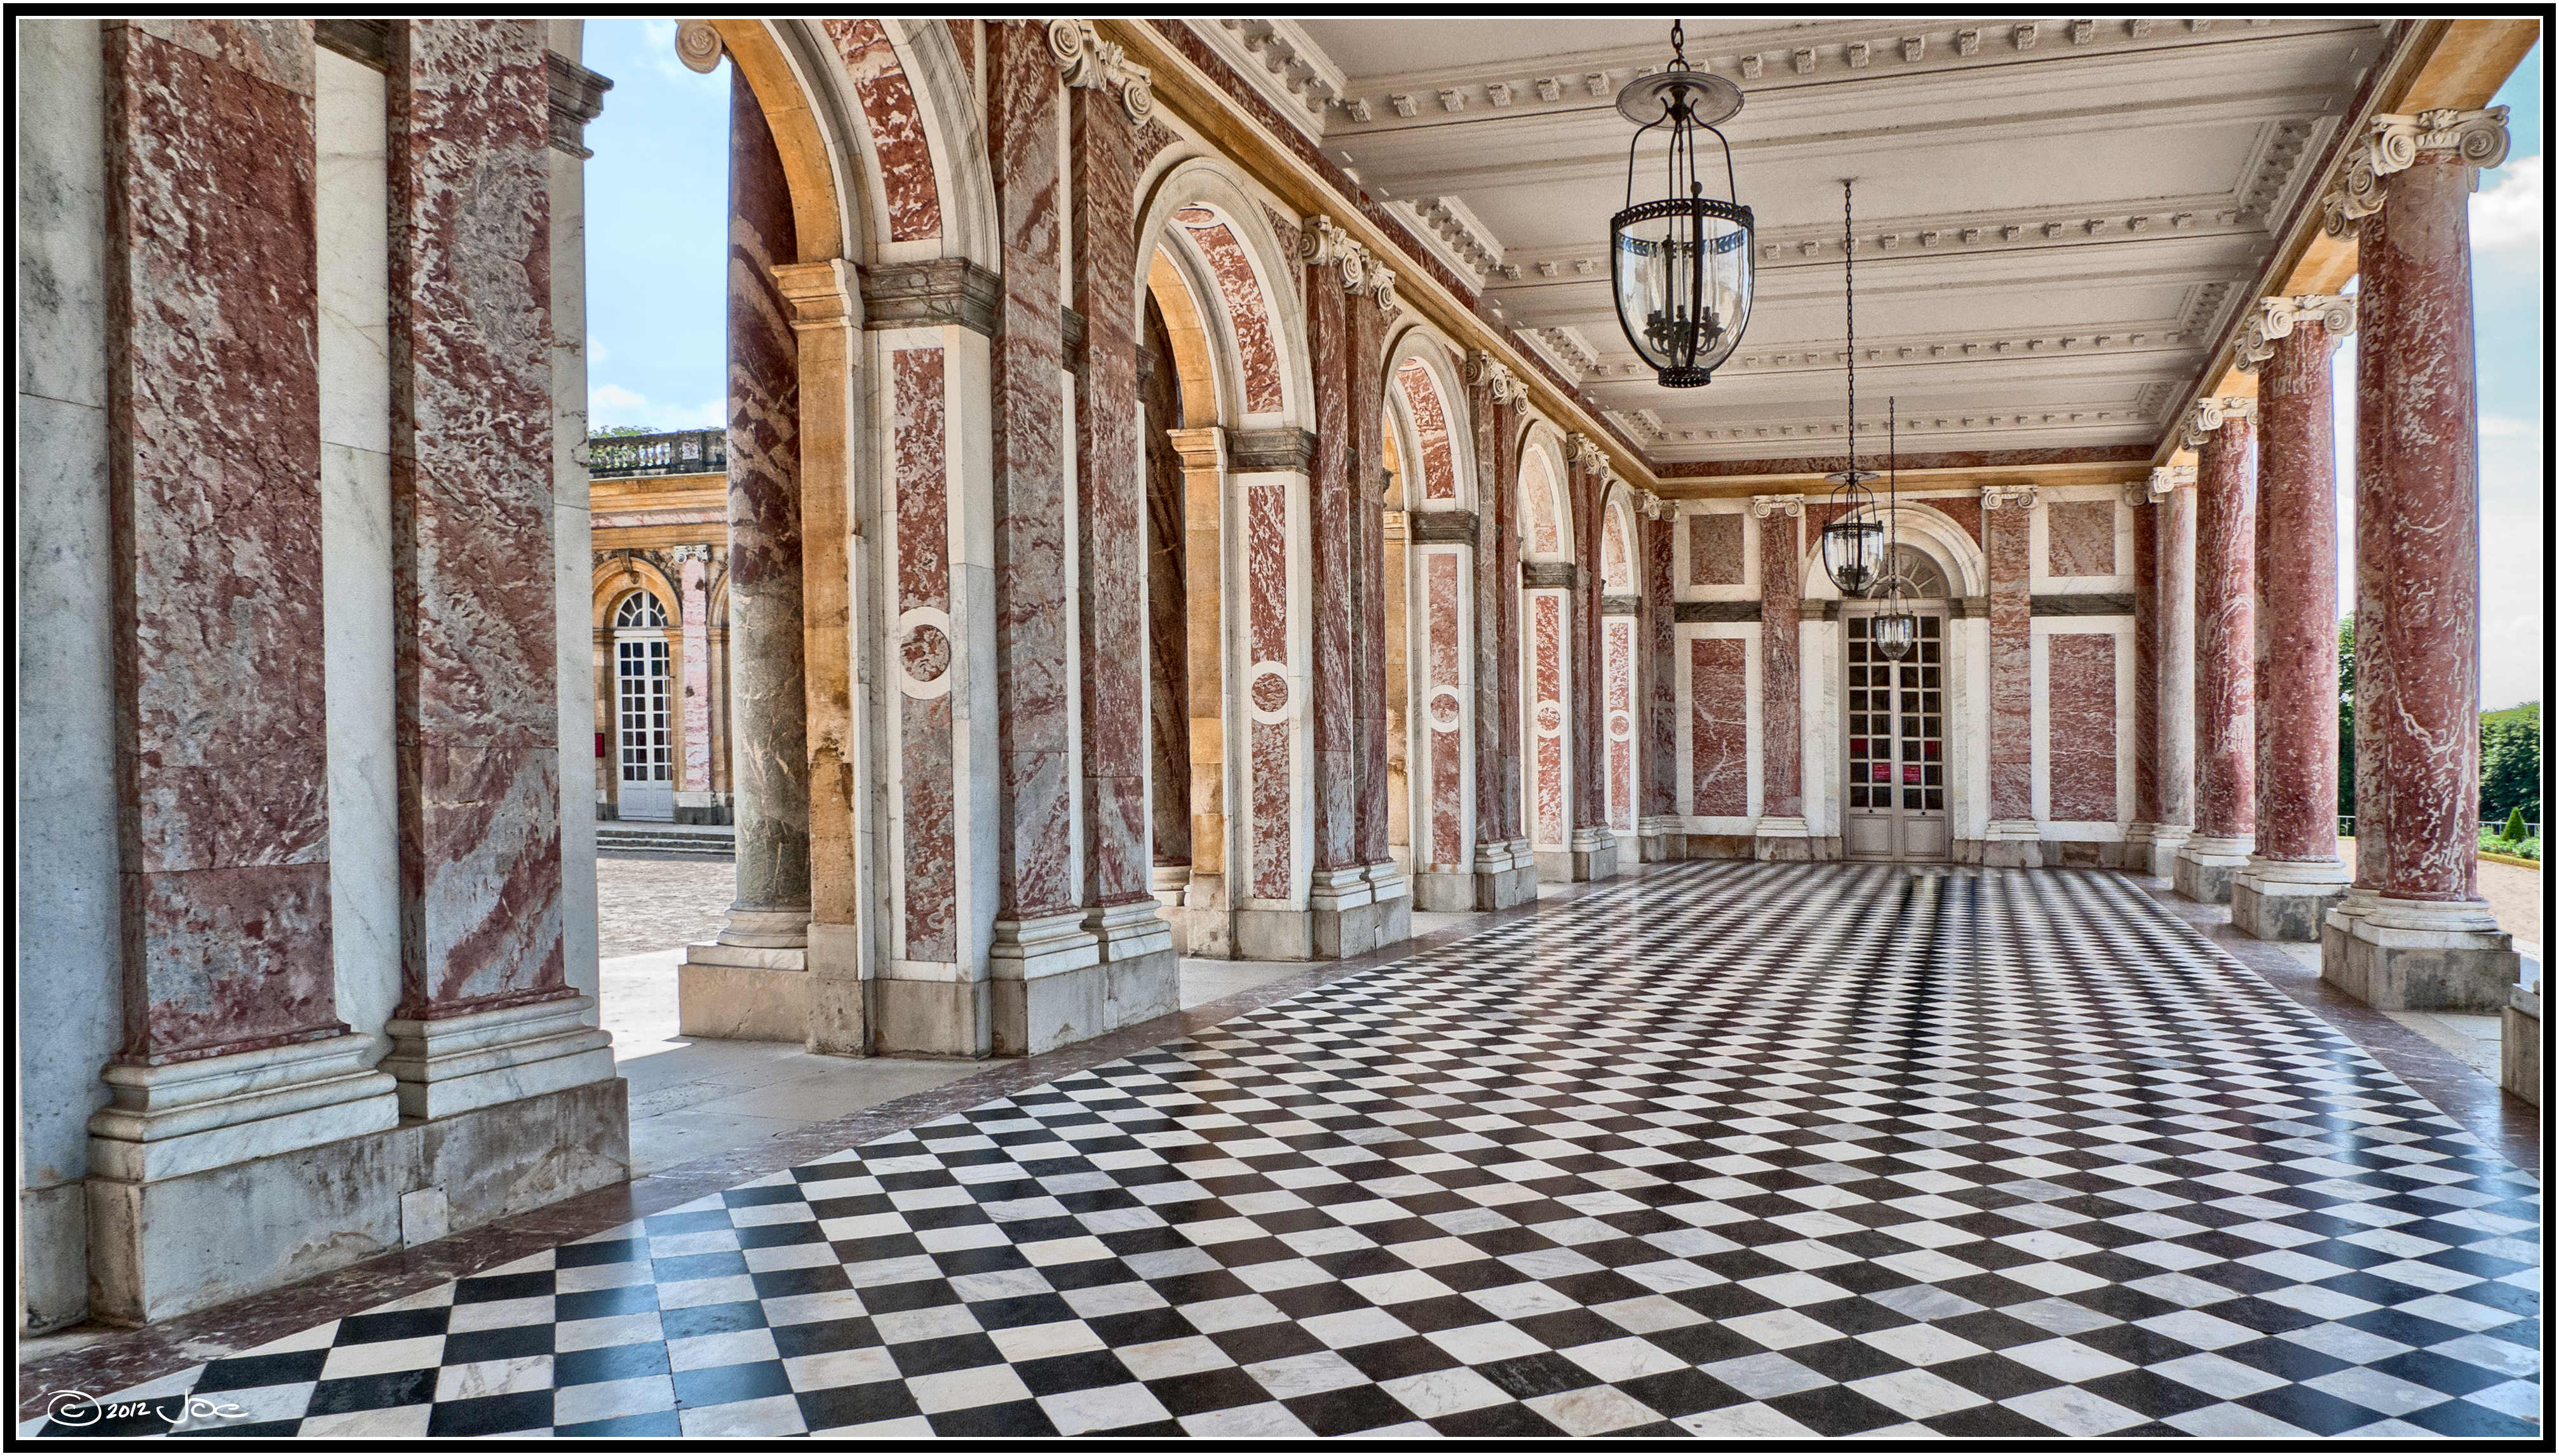
architecture, mansion, building, palace, france, arch, column, red, hall, facade, cathedral, chapel, place of worship, interior design, aisle, hdr, grand, marble, synagogue, sns, louis, estate, versailles, 3xp, nikcolorefexpro, franoise, xiv, trianon, rochechouart, mortemart, flooring